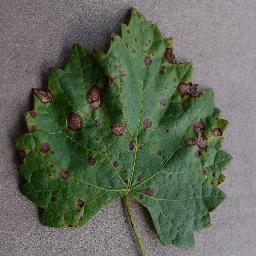
Label: Grape___Black_rot